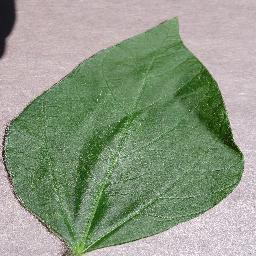
Label: Soybean___healthy